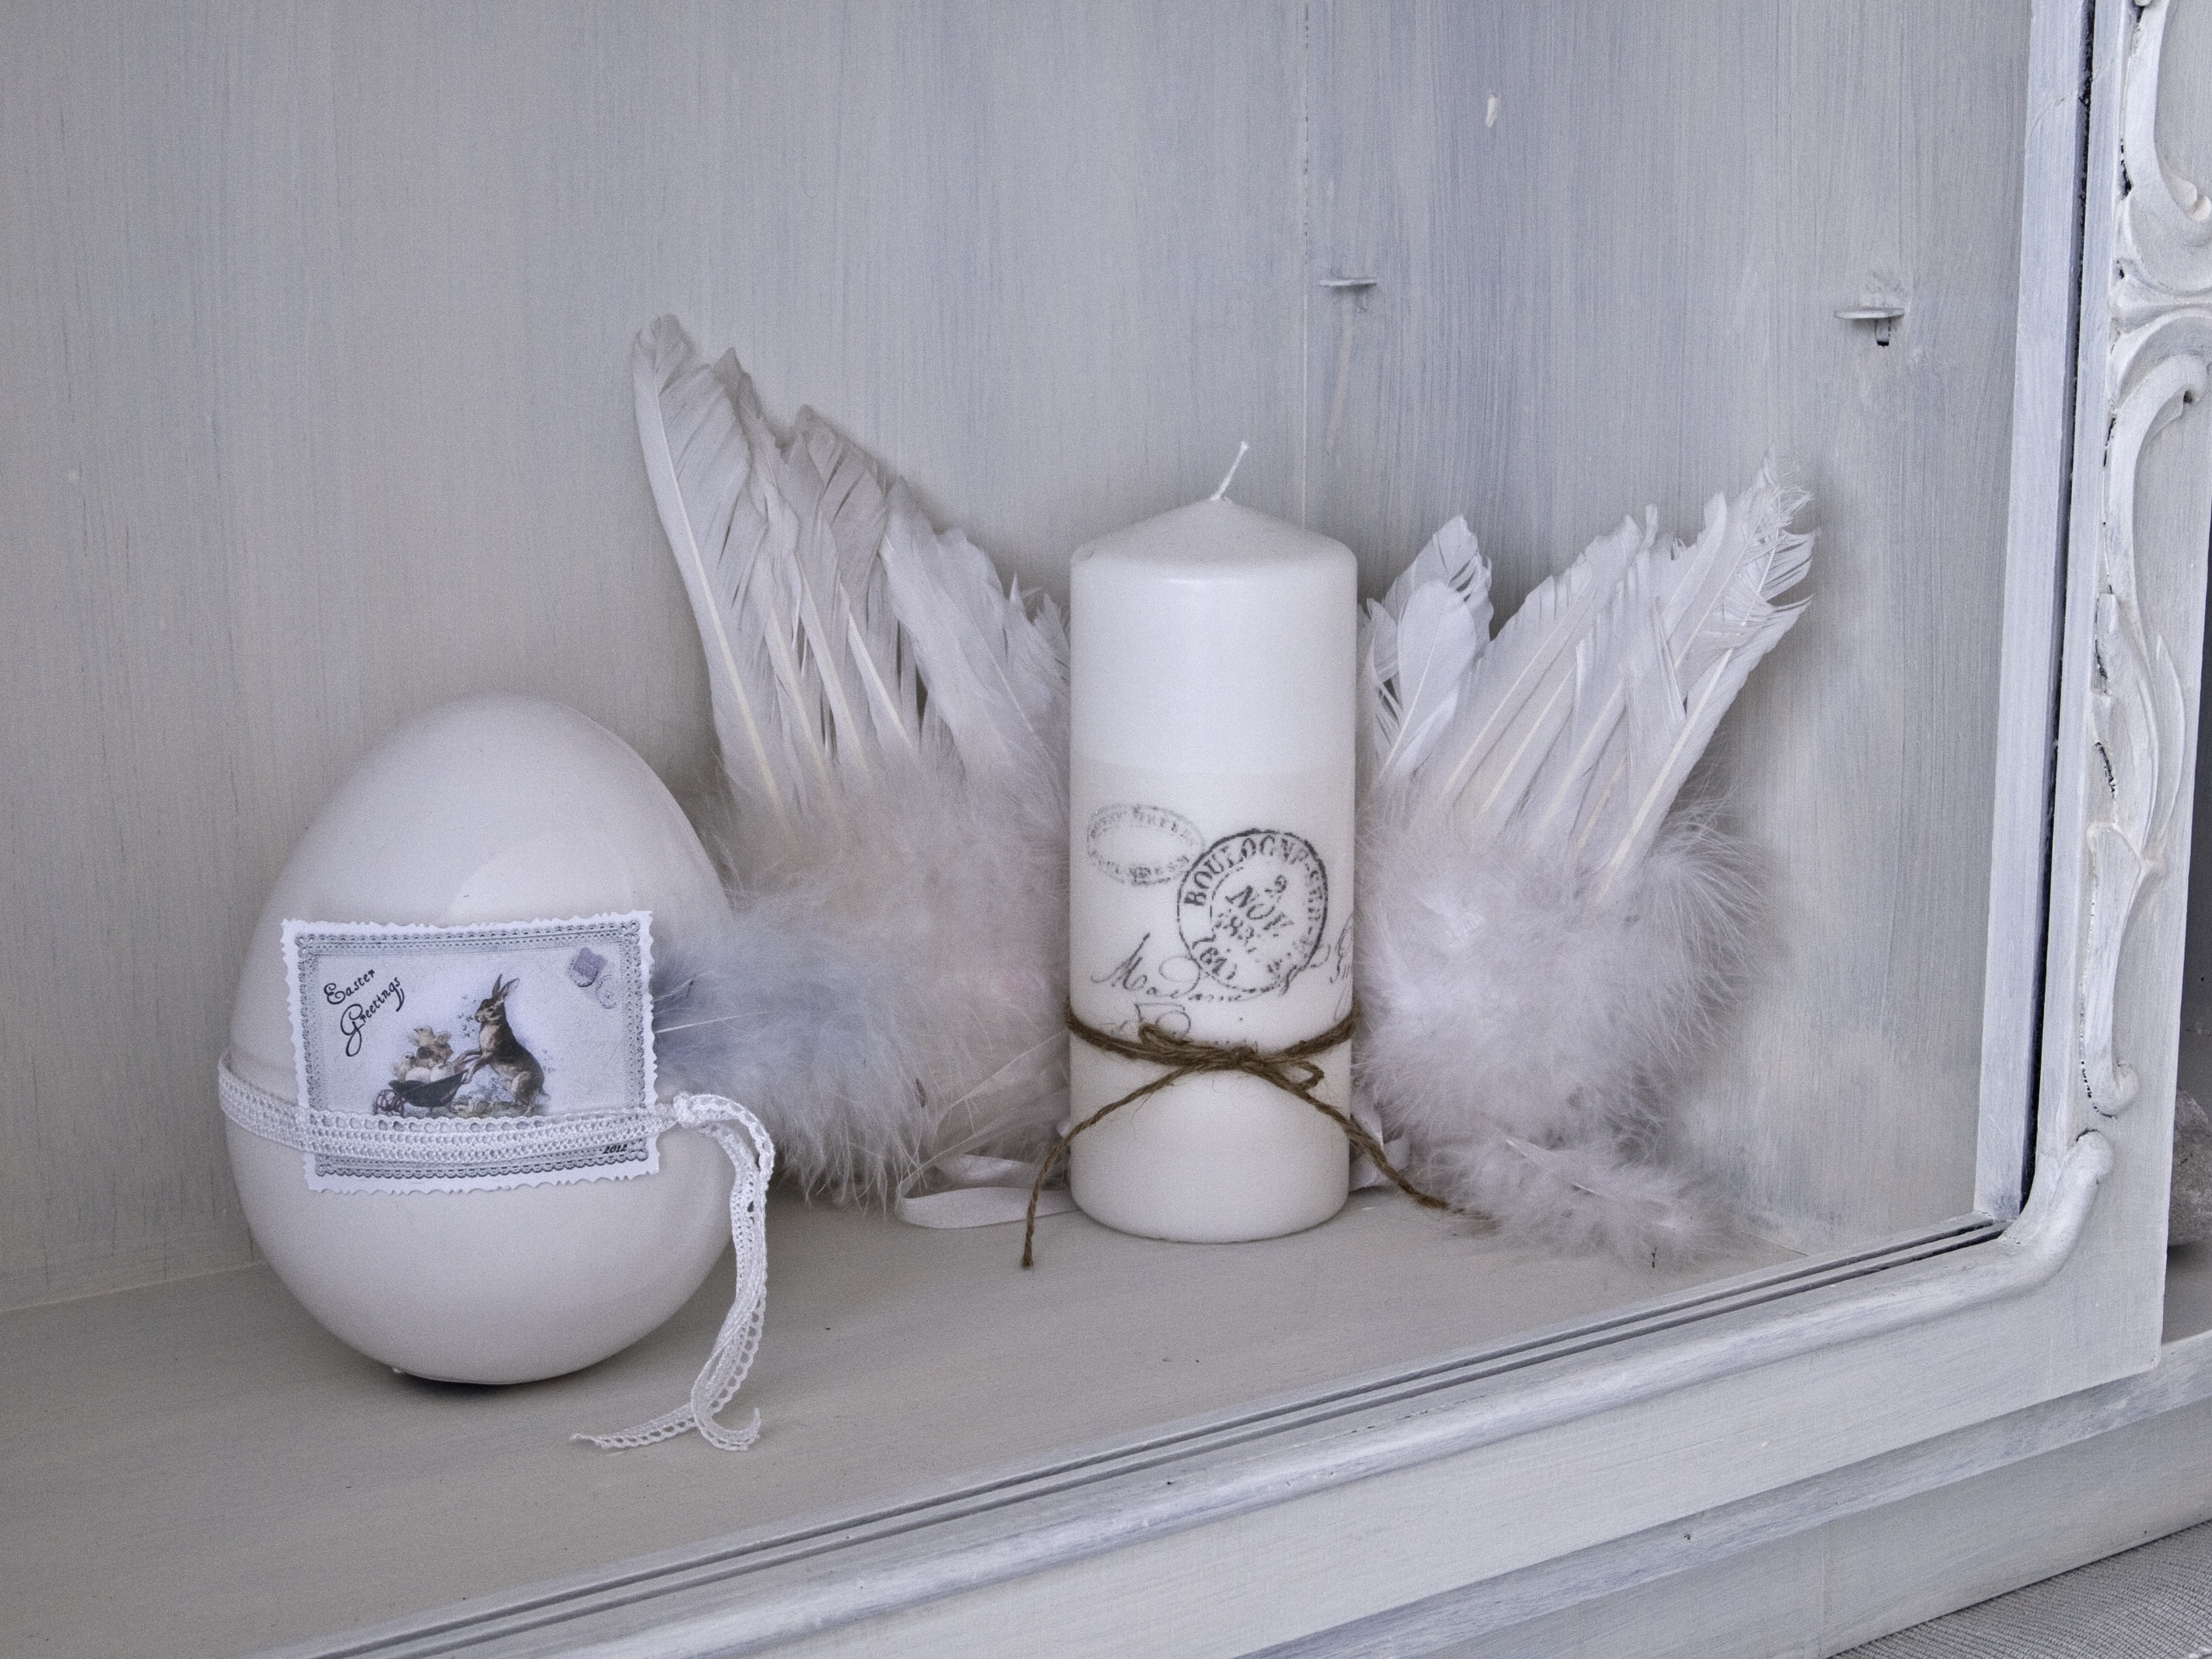
white, vintage, wall, decoration, spring, symbol, color, ceramic, holiday, paint, furniture, room, candle, lighting, material, egg, interior design, hare, festival, design, holidays, bright, easter, easter eggs, noble, hung, oval, characters, christen, easter egg, shabby chic, egg shaped, easter tree